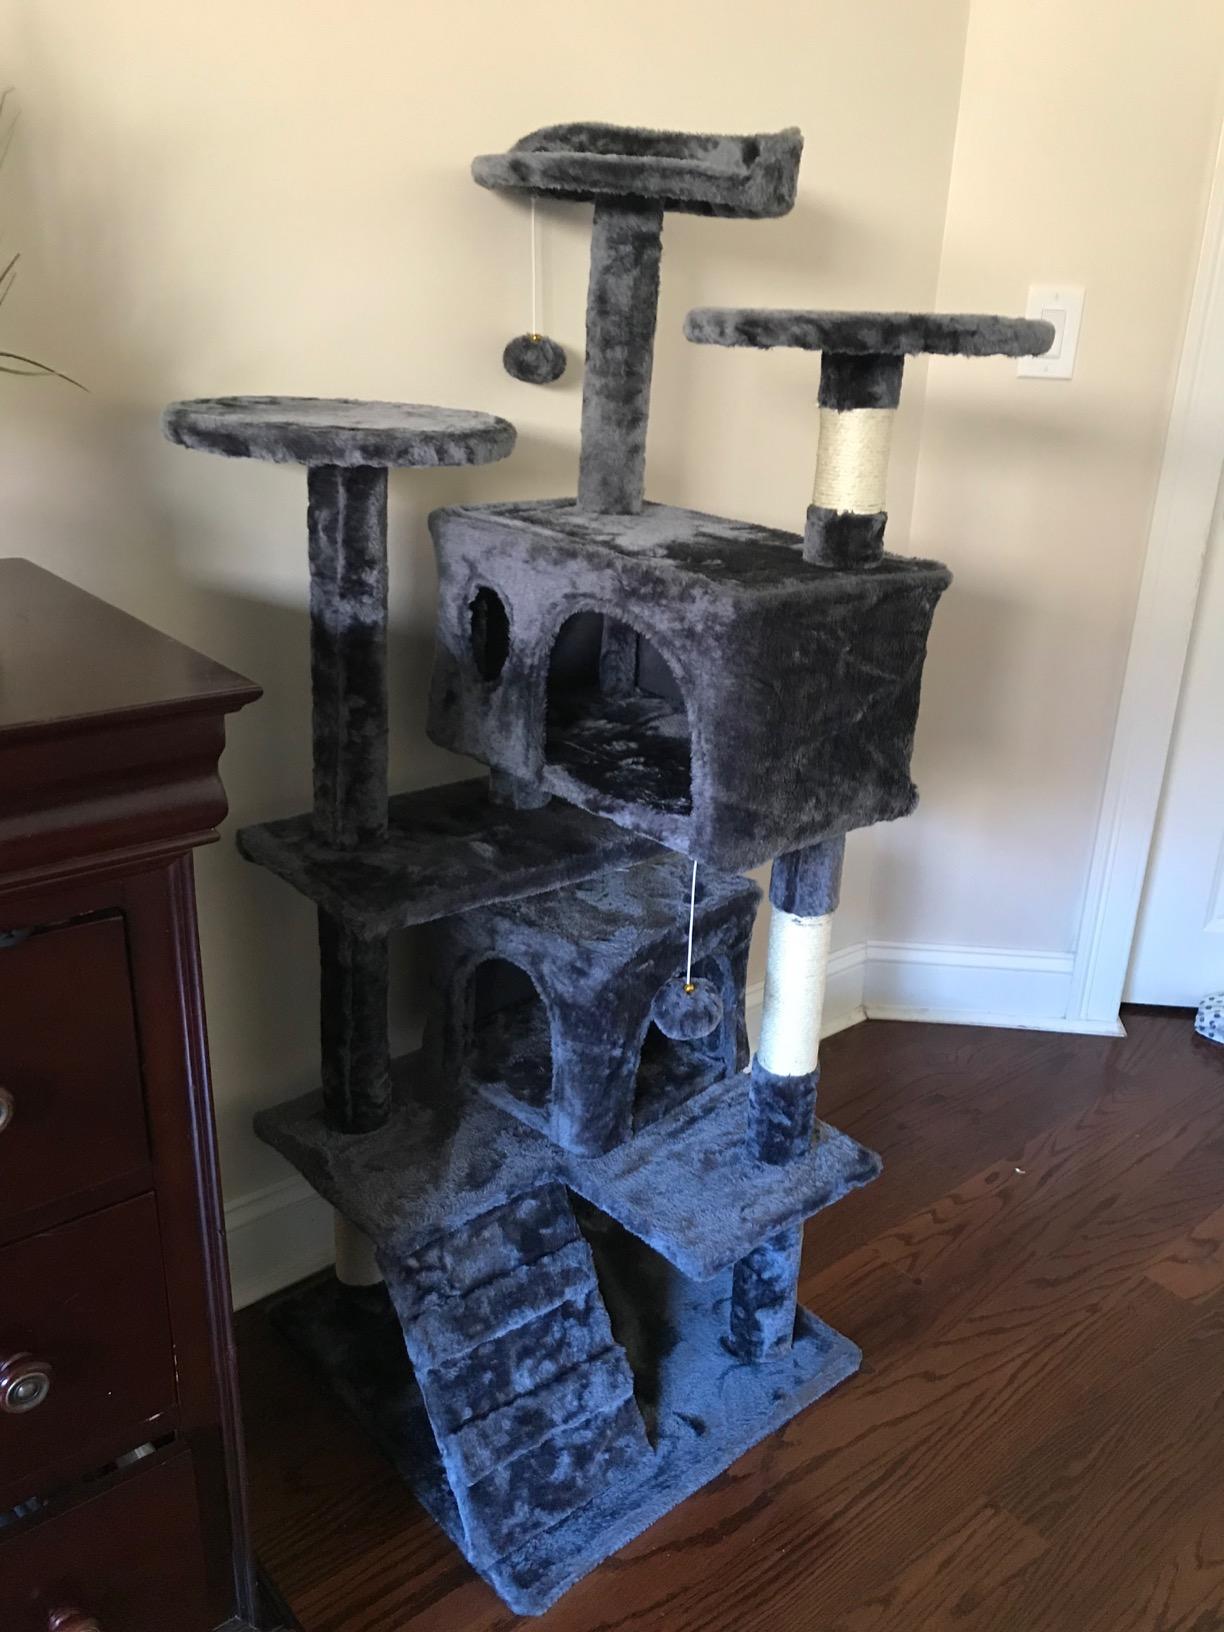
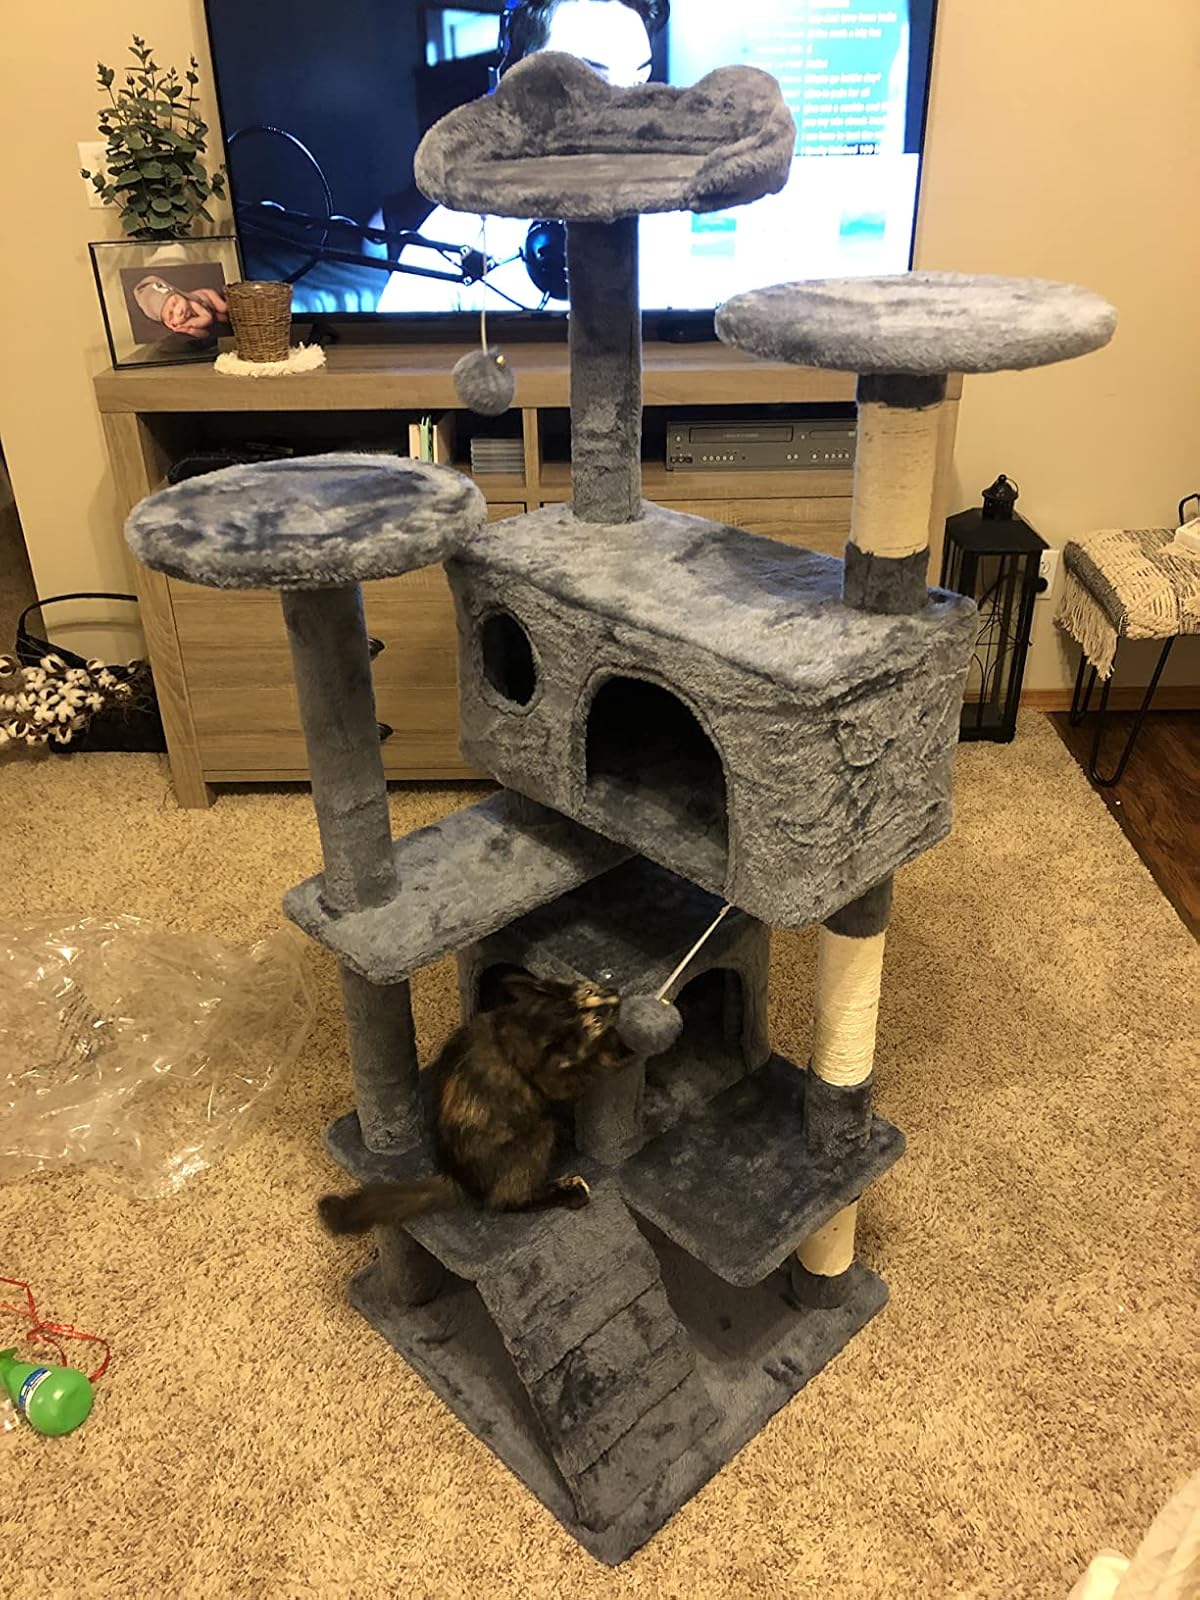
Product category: items_cat tree
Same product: yes